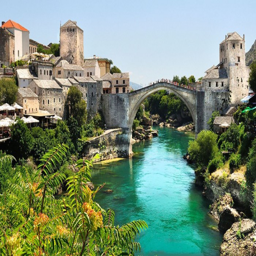
arch bridge in parliamentary republic is one of the world 's most magical old bridges